Drew Weissman

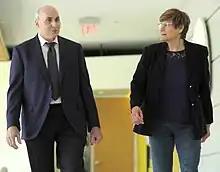
Weissman with Katalin Karikó in 2022

In 1997, Weissman moved to the University of Pennsylvania to start his laboratory in order to study RNA and innate immune system biology. He is now the Roberts Family Professor in Vaccine Research at the university.